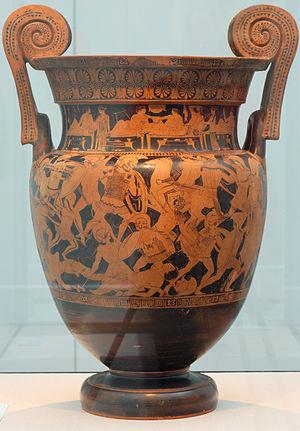
L'Antikenmuseum Basel und Sammlung Ludwig est l’unique musée de Suisse consacré exclusivement à l’art et aux civilisations antiques de la Méditerranée.